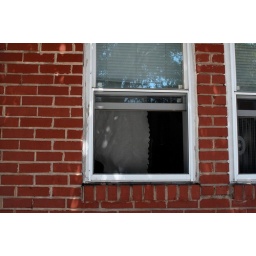
curtain in window